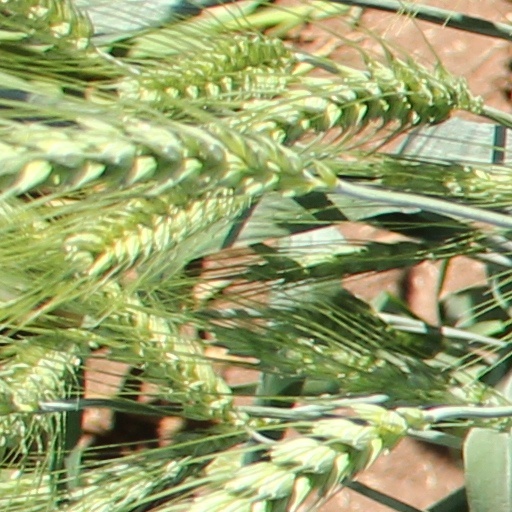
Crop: wheat